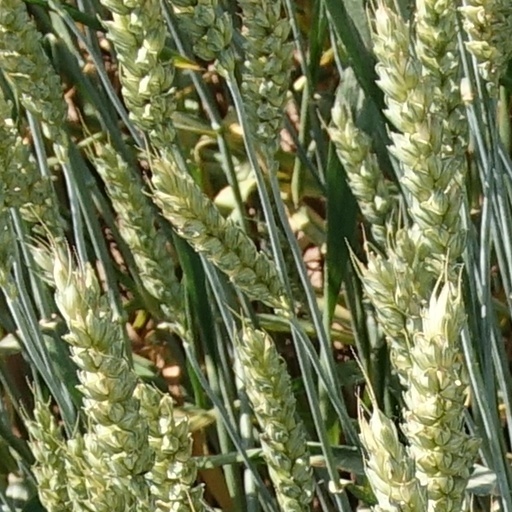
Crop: wheat